La Chaux-de-Fonds railway station

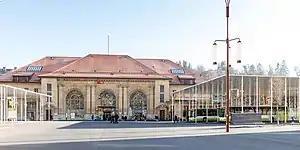
The station building in 2018

La Chaux-de-Fonds railway station serves the municipality of La Chaux-de-Fonds, in the canton of Neuchâtel, Switzerland.